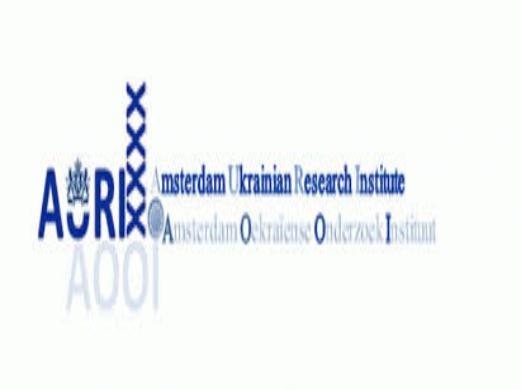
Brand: Auri
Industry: Others